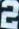
Number: 2